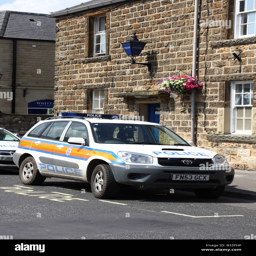
police car outside the police station